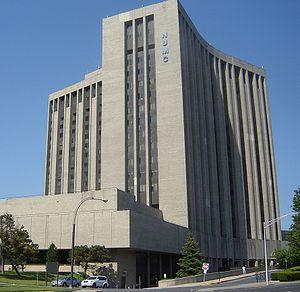
East Meadow est une ville du Comté de Nassau situé sur le Long Island dans l'État du New York à environ une cinquantaine de kilomètres de Manhattan où 86 % de la population travaillent.